De La Salle Brothers

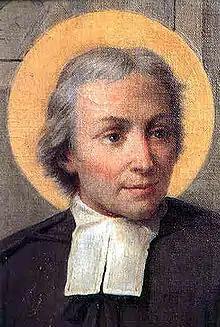
Jean-Baptiste de la Salle, the founder of the De La Salle Brothers

The De La Salle Brothers, officially named the Institute of the Brothers of the Christian Schools abbreviated FSC, is a Catholic lay religious congregation of pontifical right for men founded in France by Jean-Baptiste de La Salle (1651–1719), now based in Rome, Italy. The De La Salle Brothers are also known as the Christian Brothers (sometimes by Lasallian organisations themselves), French Christian Brothers, or Lasallian Brothers. The Lasallian Christian Brothers are distinct from the Congregation of Christian Brothers, often also referred to as simply the Christian Brothers, or Irish Christian Brothers. The Lasallian Brothers use the post-nominal abbreviation FSC to denote their membership of the order, and the honorific title Brother, abbreviated "Br."